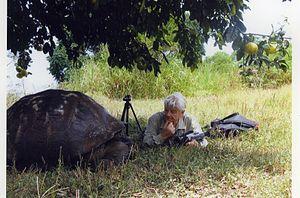
Irenäus Eibl-Eibesfeldt, né le 15 juin 1928 à Vienne en Autriche et mort le 2 juin 2018 à Starnberg, est un éthologue autrichien.